Engageante

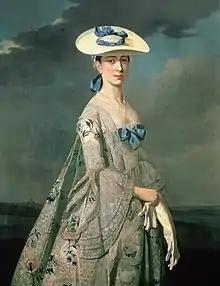
Eleanor Frances Dixie by Henry Pickering, painted . Sack-back gown worn with embroidered lawn engageantes.

Engageantes are false sleeves worn with women's clothing. They were worn during the 18th and 19th centuries, with a brief revival in the 20th century. In the 18th century, engageantes took the form of ruffles or flounces of linen, cotton, or lace, tacked to the elbow-length sleeves then fashionable.